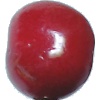
Label: Cherry 2